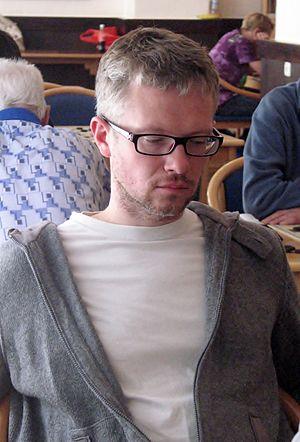
Janek Mäggi est un homme politique estonien membre du Parti du centre.